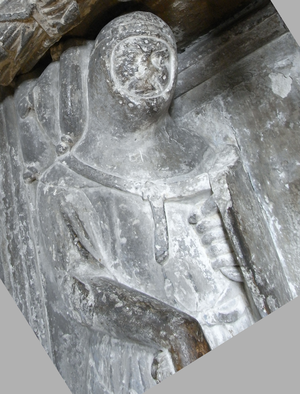
Richard de Stapledon est un juge du Devon sous le règne d'Édouard II d'Angleterre.